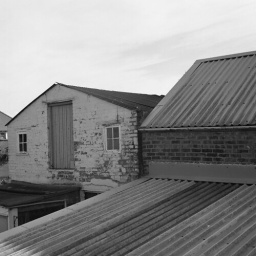
View outside of my bathroom window in CANTON - CARDIFF. I loved this door in the top of next door's garage!